The Emperor's Birthday

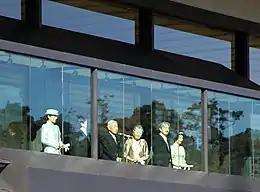
The Imperial family on the birthday of Emperor Akihito, 2005

Many citizens write letters to the emperor during the week leading up to his birthday, and display the Japanese flag on the day.